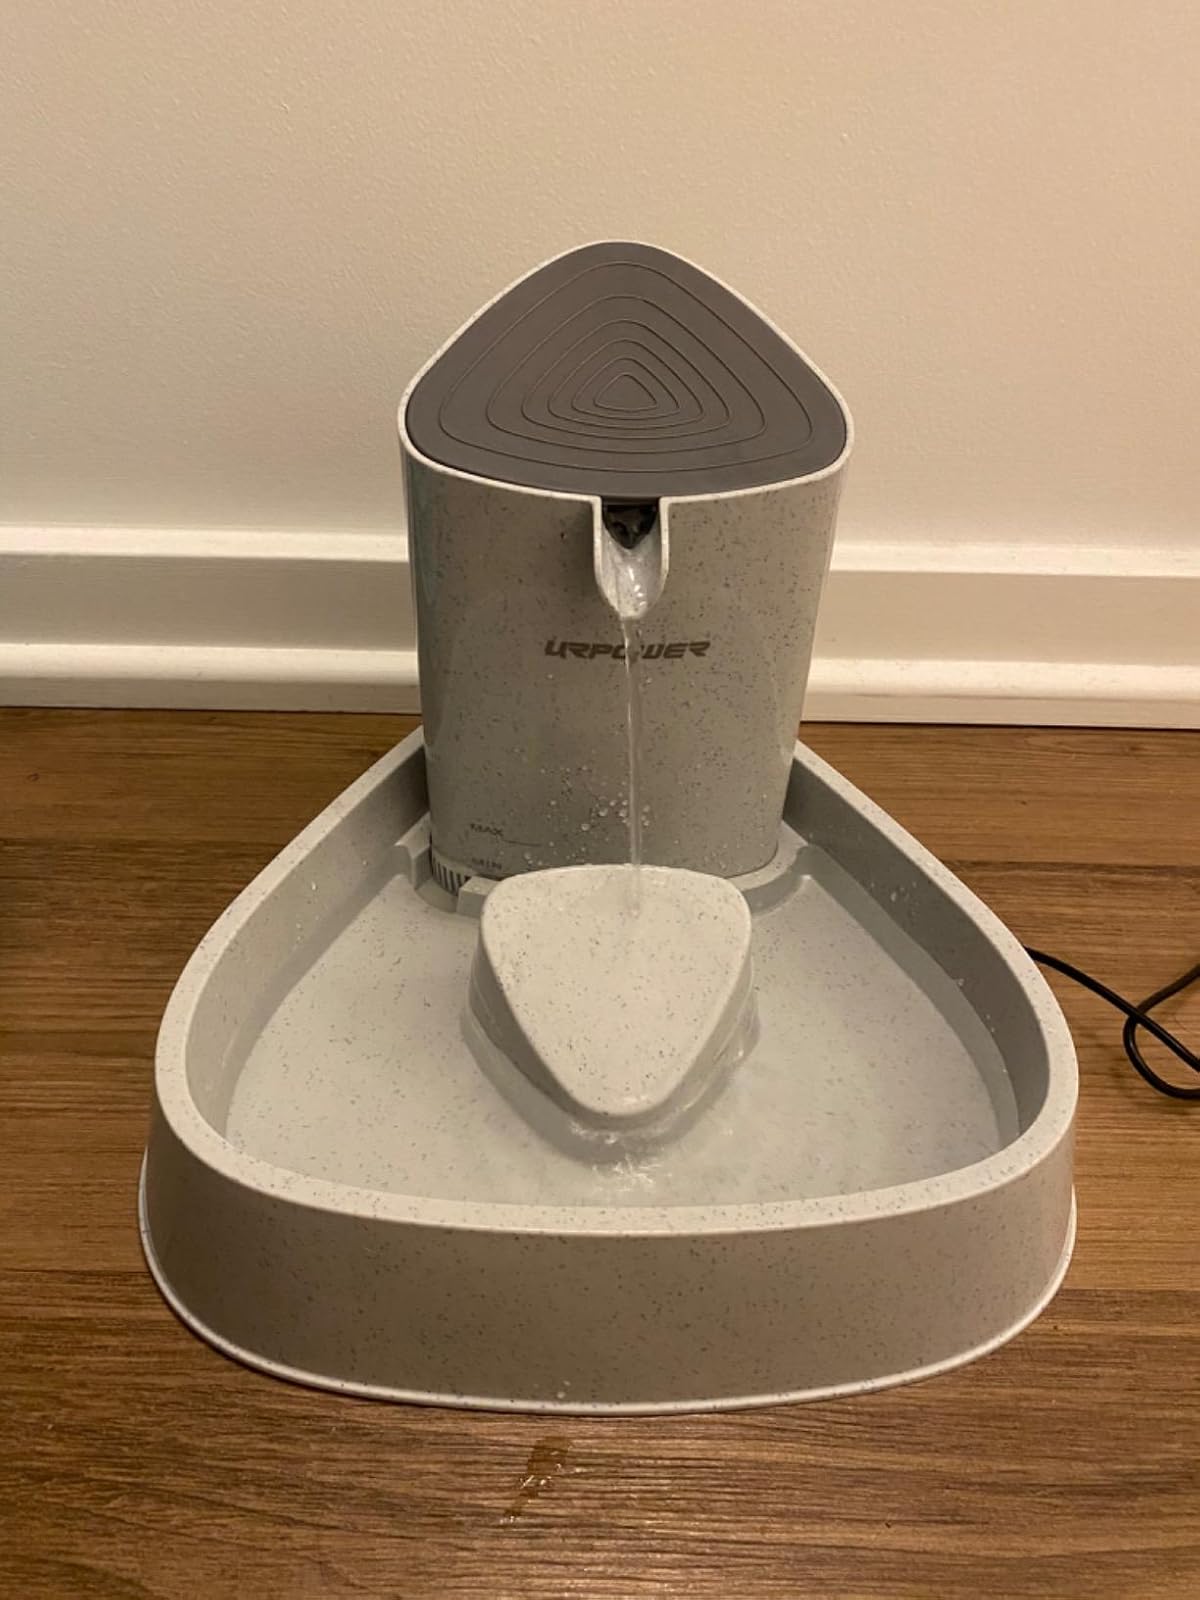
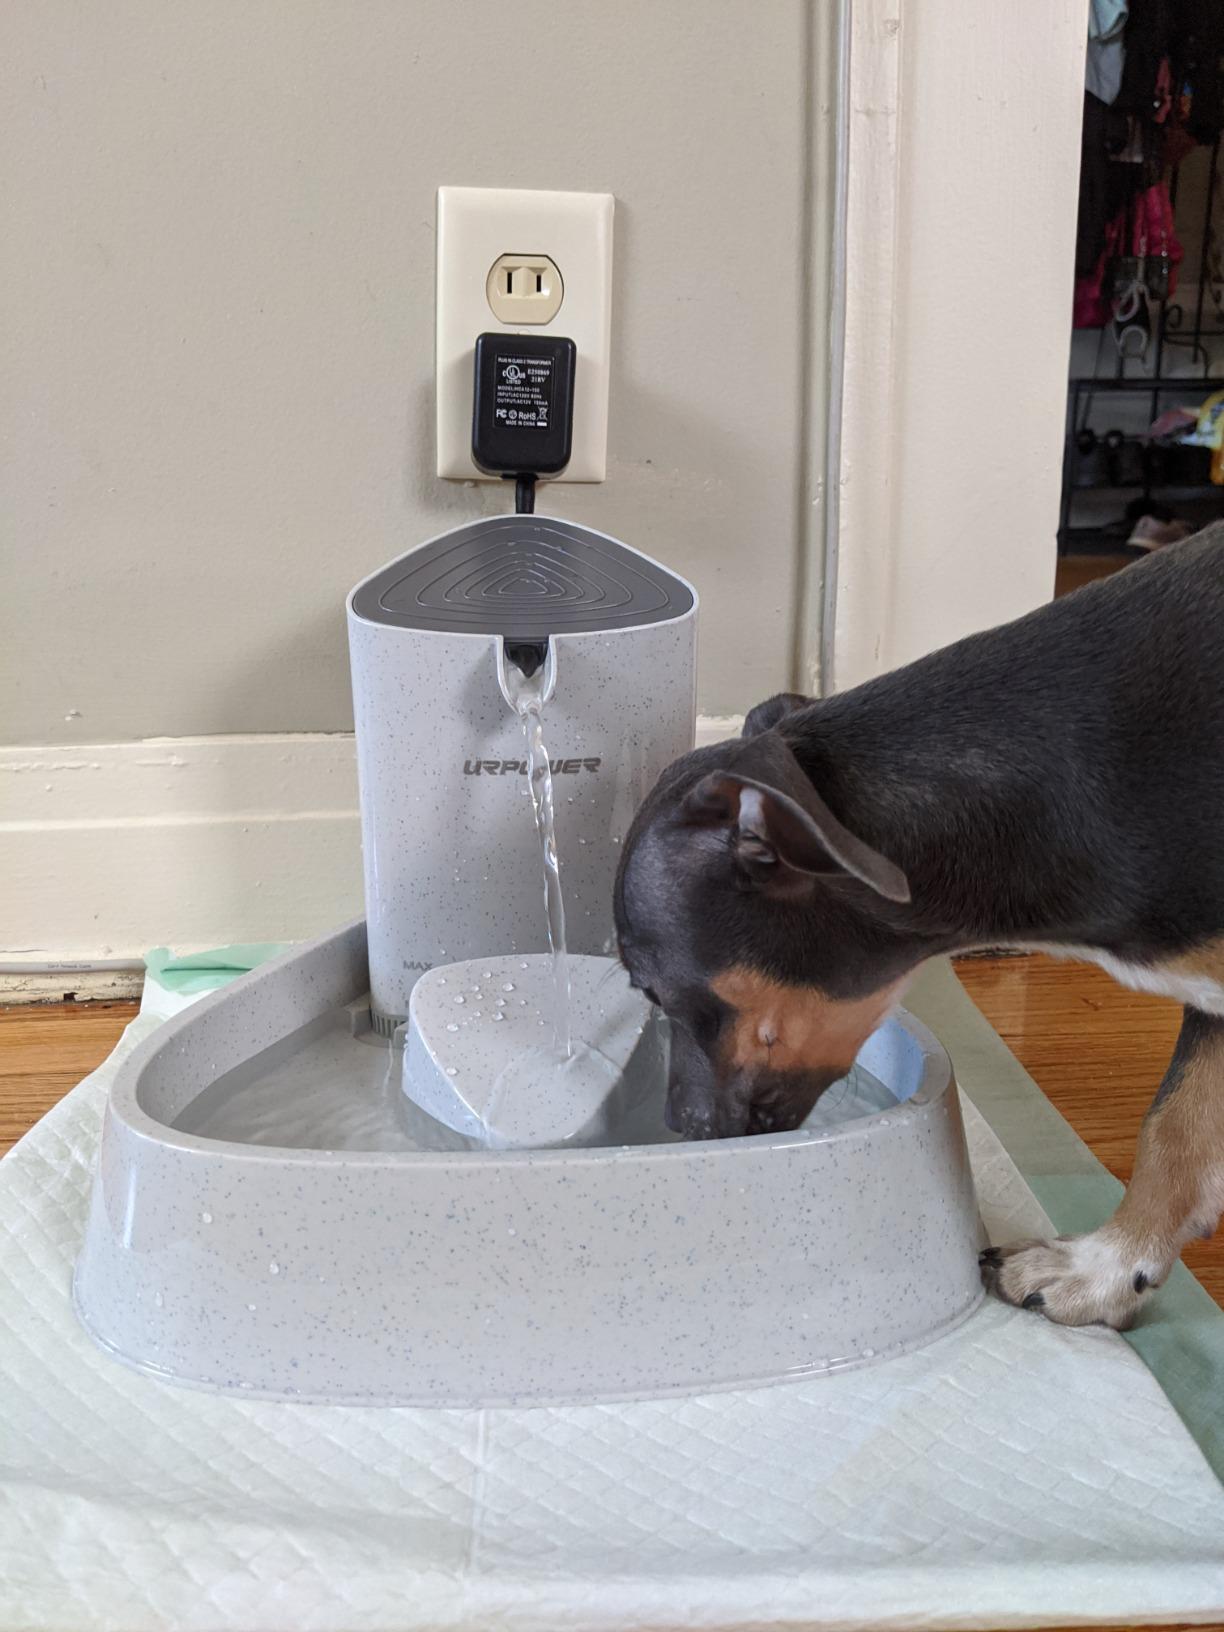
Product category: items_bowl
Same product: yes